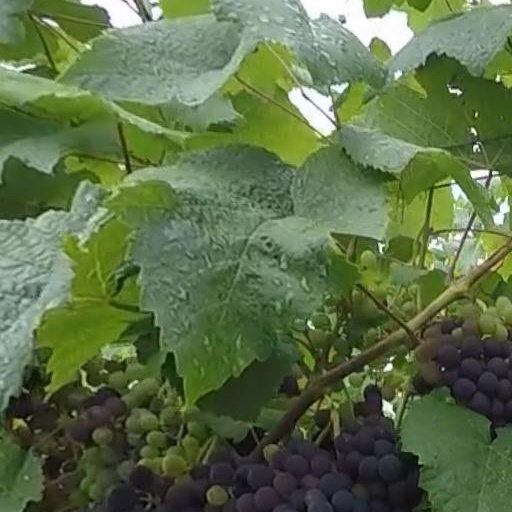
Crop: grape